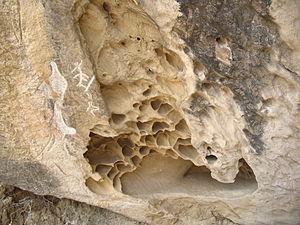
En géomorphologie, la météorisation, appelée aussi altération météorique, altération atmosphérique ou altération climatique, est l’ensemble des processus mécaniques, physico-chimiques ou biologiques de réduction élémentaire des roches et des minéraux à la surface de la Terre par les agents atmosphériques ; ils constituent la réponse des minéraux d’une roche pour trouver un équilibre s’ajustant avec les conditions d’eau et d’air à la surface terrestre. Cette attaque de la roche en place s'effectue au contact de l'atmosphère ou à son voisinage, et les phénomènes météorologiques en contrôlent étroitement la marche. Aussi la qualifïe-t-on de météorisation, pour la distinguer de l'érosion qui implique un transport.